Clyde Fenton

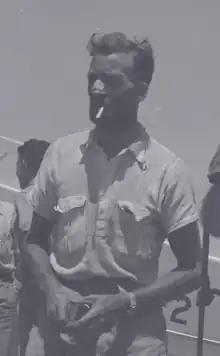
Fenton in 1937 at Newcastle Waters Station, after being rescued by William Hely.

Clyde Cornwall Fenton OBE (16 May 1901 – 28 February 1982) was the Northern Territory's first flying doctor. Unlike the other doctors with the Royal Flying Doctor Service of Australia, Fenton was also his own pilot. Fenton was a self-taught pilot, and flew without the aid of any navigation equipment, air charts, and often proper landing strips. He enjoys a particular renown as a unique and dashing Territory character.